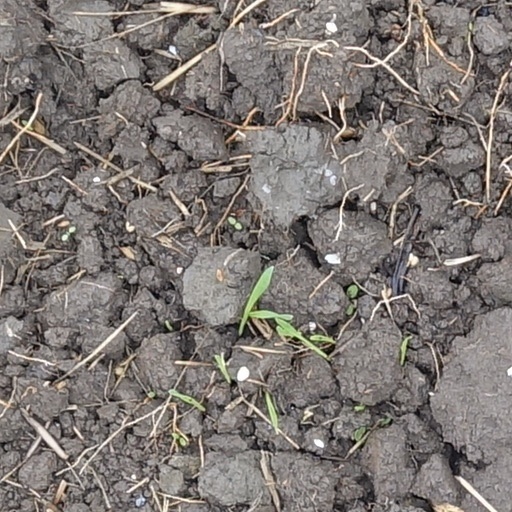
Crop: wheat